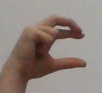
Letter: thal